Maratón Medellin

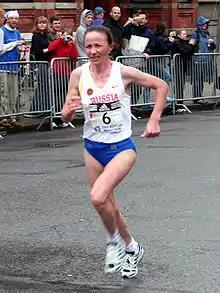
Lidia Grigorieva claimed victory with a time of 1:11:39 at the 1999 event

Peruvian long-distance runner José Castillo won the 21 km category 1999 marathon with a time of 1:02:55, marking the fastest marathon debut by a Peruvian at that time and setting a new course record. Castillo successfully defended his 1998 title. In the women's division, Russian long-distance runner Lidia Grigorieva claimed victory with a time of 1:11:39, also setting a course record.